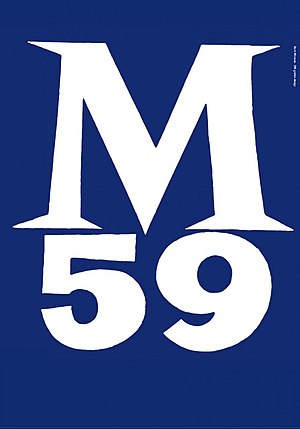
M59
Danish Artist Group M59
M59 eller Kunstnersammenslutningen M59 er en dansk kunstnergruppe. Gruppen blev grundlagt i 1959 og åbnede for første gang i Den frie Udstillings bygning i august 1959 med Jørgen Brynjolf, Markan Christensen, Mogens Dithmer, Aage Holm, Karl Gustav Jørgensen, Henning Møller, Jørgen Møller og Hans Sørensen samt en enkelt gæst, den svenske maler Olle Bonnier. De var alle unge malere i 20'erne, der arbejdede i et abstrakt formsprog inspireret af naturoplevelser.